Riverside Park (Manhattan)

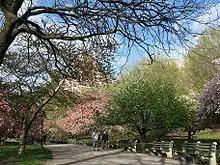
A section of Riverside Park above the Freedom Tunnel, a train tunnel

Even as there was discussion to expand Riverside Park, the New York Central Railroad continued to expand its facilities. This clashed with the ideals of the City Beautiful movement, which led an increasing segment of the population to view the railroad as a nuisance rather than a part of the park. Even so, the railroad was a crucial part to New York City's commerce, and as such could not be removed. As early as 1909, there were plans to expand the West Side Line to six tracks within Riverside Park, though this was heavily opposed. The crux of the disagreement was a stipulation that would give New York Central the rights to develop the shorefront with commercial enterprises. The area between 59th and 72nd Streets was being planned for development into train yards, which citizens' groups strongly opposed, and the city had no money to condemn that land.